Penny Brohn UK

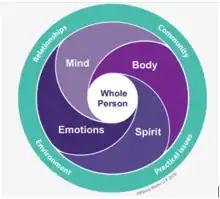
A unique Venn diagram laying out Penny Brohn UK's unique outlook on patient treatment.

Penny Brohn UK's biggest claim to fame is its contribution to music therapy. Common conditions that both listening to music and free improvisational music therapy has been shown to access include withdrawal, general expression of feelings, anger, fear, anxiety, extreme physical tension, confusion, loneliness, complex pain problems and each patient's search for meaning. There are many reasons why music therapy has been a main practice for BCHC. Its philosophy of increasing confidence, feeling powerful and being in control- as well as their approach in stressing an integration of mind, body and spirit- correlates well with music therapy's holistic and unifying effects on recipients.